Operation Red Hat

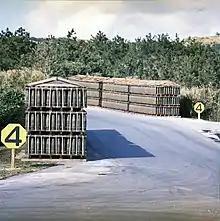
Ammunition at the Chibana Ammunition Depot, February 1969

U.S. chemical weapons were brought into Okinawa in 1962 based on the recommendation of Secretary of Defense Robert McNamara, according to declassified documents. In 1970, U.S. Defense Secretary Melvin Laird met Japan Defense Agency chief Yasuhiro Nakasone, and said that the United States had received information that North Korea had a supply of chemical weapons. The move of U.S. chemical weapons to Okinawa in 1962 was meant to serve as a deterrent.